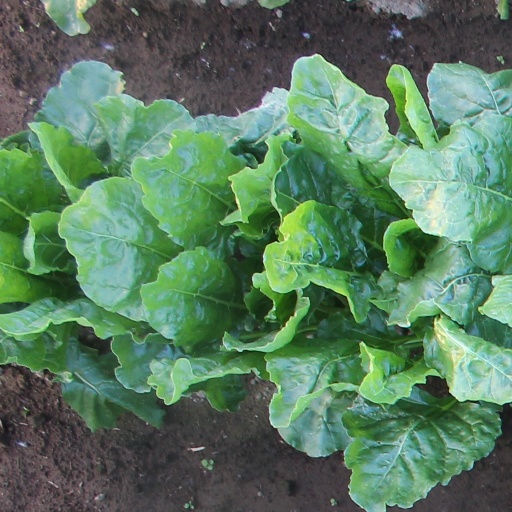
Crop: sugar beet